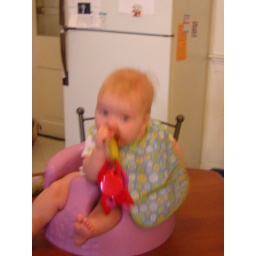
5m3w5d in bumbo chair with monkeys blurry 5